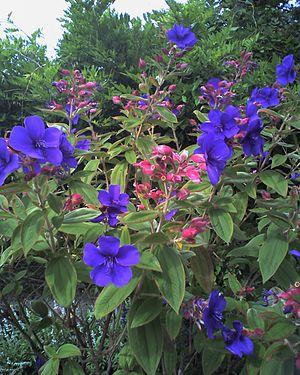
Tibouchina est un genre de plantes tropicales de la famille des Melastomataceae. Ce sont des arbres, des arbustes ou des buissons qui font de 0,5 à 25 m de hauteur. Ils sont originaires des forêts tropicales humides du Mexique, des Antilles et d'Amérique du Sud, en particulier le Brésil. Le nom vient d'une adaptation d'un terme indigène de Guyane désignant des arbustes.